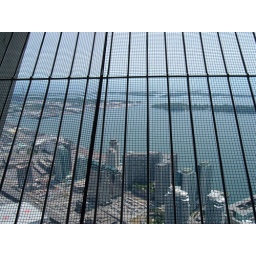
Through the glass floor in CN Tower